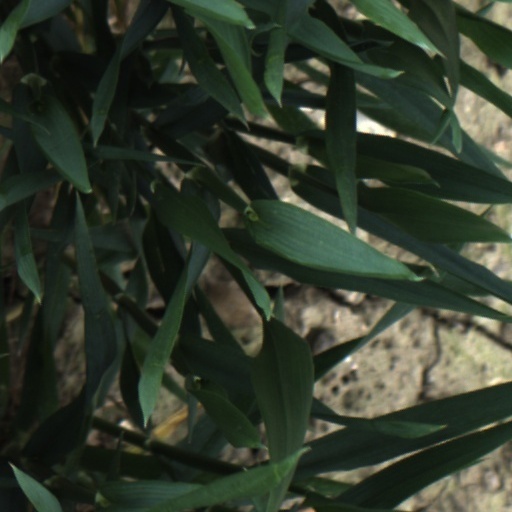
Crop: wheat